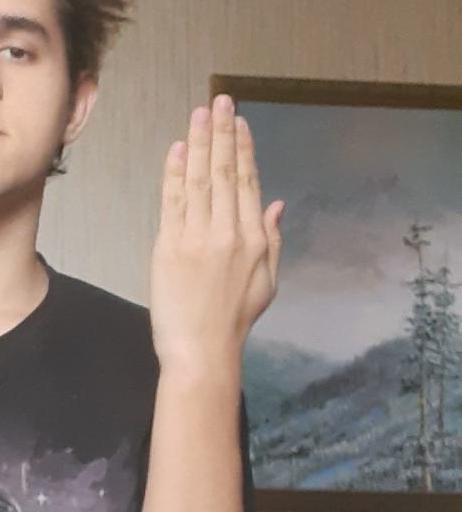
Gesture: stop_inverted